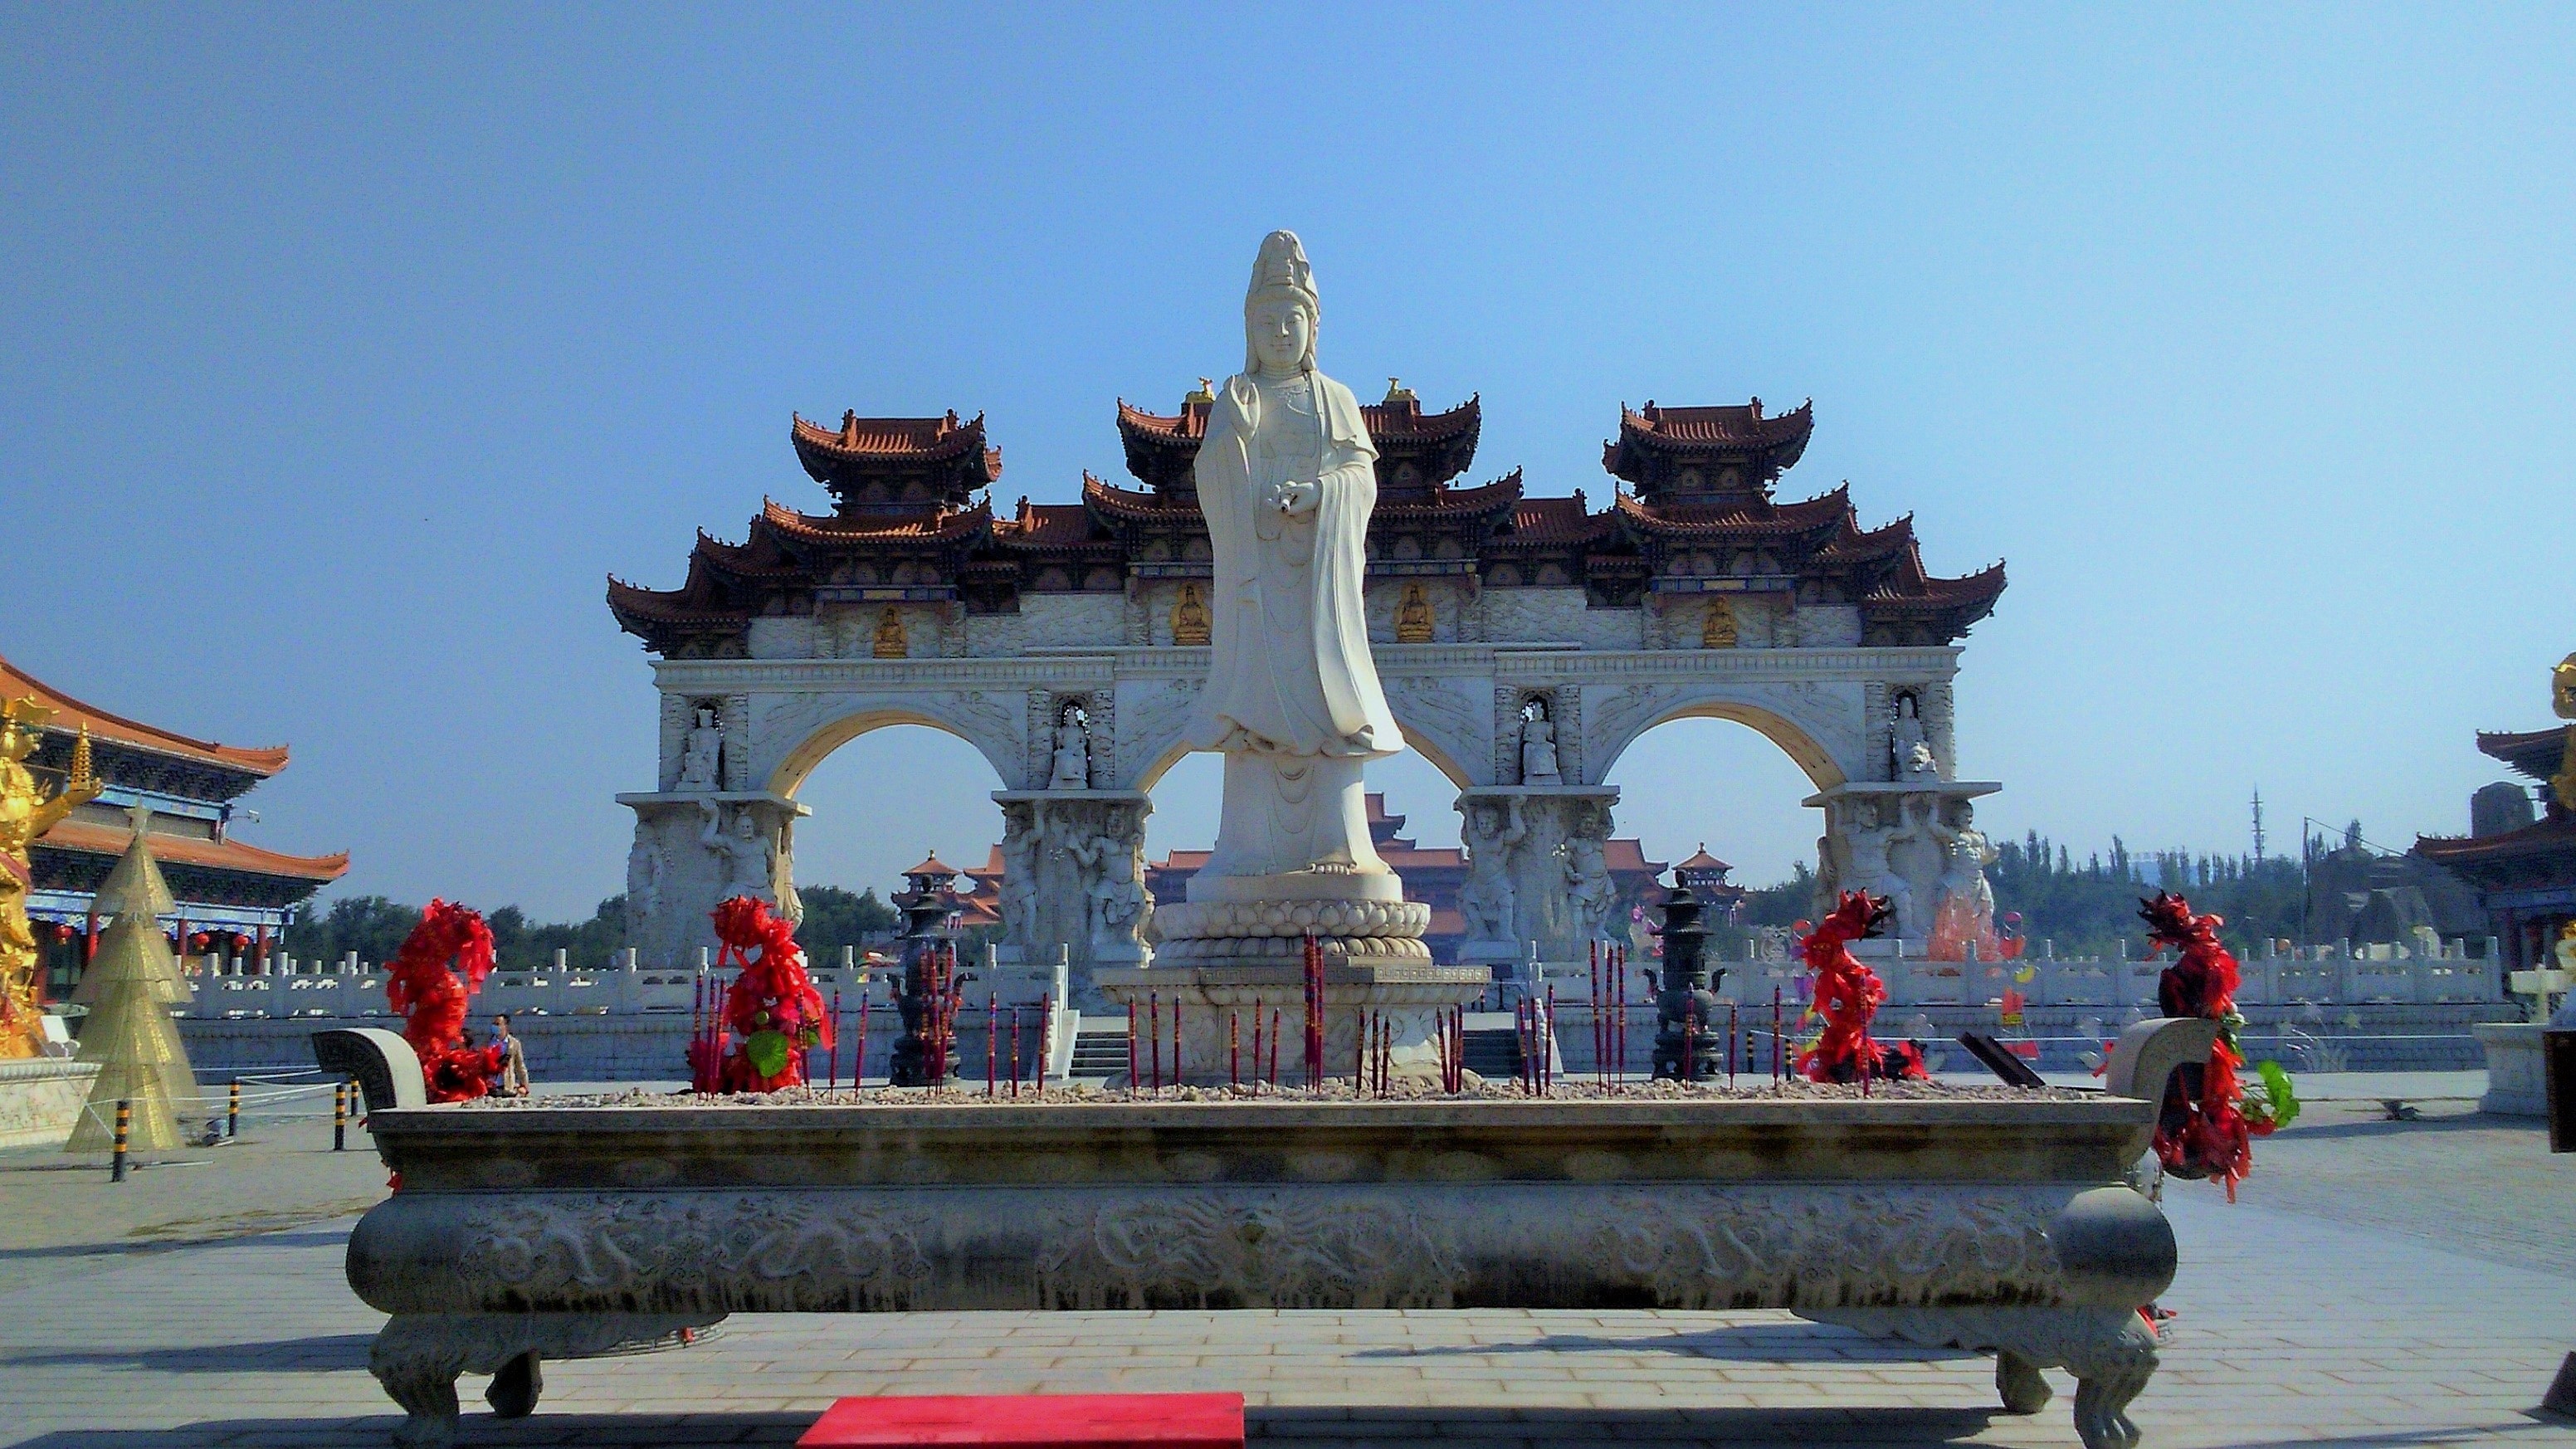
historic site, landmark, temple, tourism, plaza, shrine, place of worship, hindu temple, palace, town square